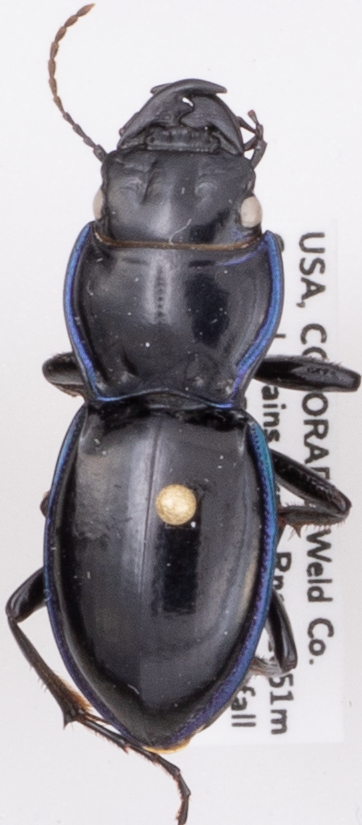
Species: Pasimachus elongatus
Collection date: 2021-06-09
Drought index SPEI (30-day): -0.32
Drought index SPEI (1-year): -0.39
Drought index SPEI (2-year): -0.46